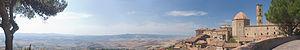
La république de Volterra était une république communale de l'Italie médiévale qui exista entre le milieu du XIIᵉ siècle et 1361, date de son intégration à la république de Florence.